Epworth United Methodist Church

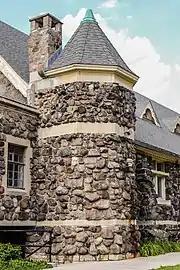
Tower with exterior walls constructed using boulders.

John Lewis Cochran, the founder of Edgewater, donated land for the church in 1886. The church was the only structure at the location; it is now in a dense residential neighborhood with its façade facing Kenmore Avenue. The church was formally organized as the Epworth Methodist Episcopal Church in July 1889, and a cornerstone for the church was dedicated in 1890. The church was designed by Frederick B. Townsend, a parishioner, and completed in the early 1890s. Parts of the church were constructed using boulders from Wisconsin, which were floated south down Lake Michigan.